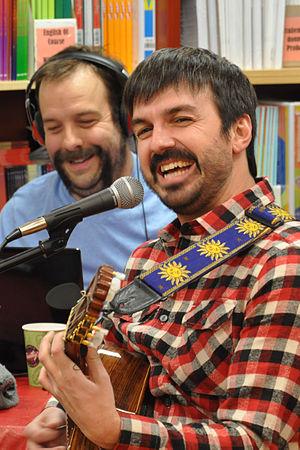
Damien Robitaille à la Librairie du Centre à Sudbury lors de la promotion de son album Omniprésent avec Stéphane Paquette de la radio Le Loup 98,9
CHYC-FM est une station de radio de langue française sur la fréquence de 98.9 FM à Sudbury, en Ontario appartenant à Le5 Communications au format adulte contemporain.
Damien Robitaille est un musicien franco-ontarien faisant carrière principalement au Québec, où il réside depuis 2003.